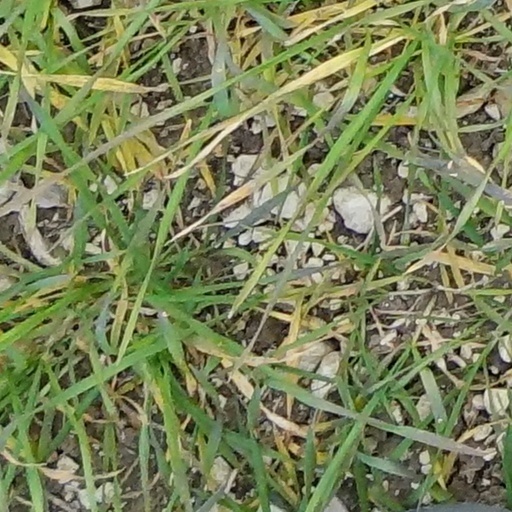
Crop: wheat